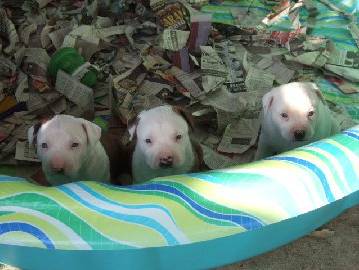
Label: dog